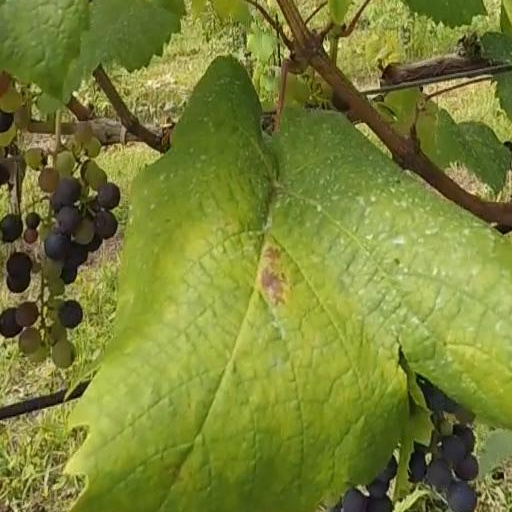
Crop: grape